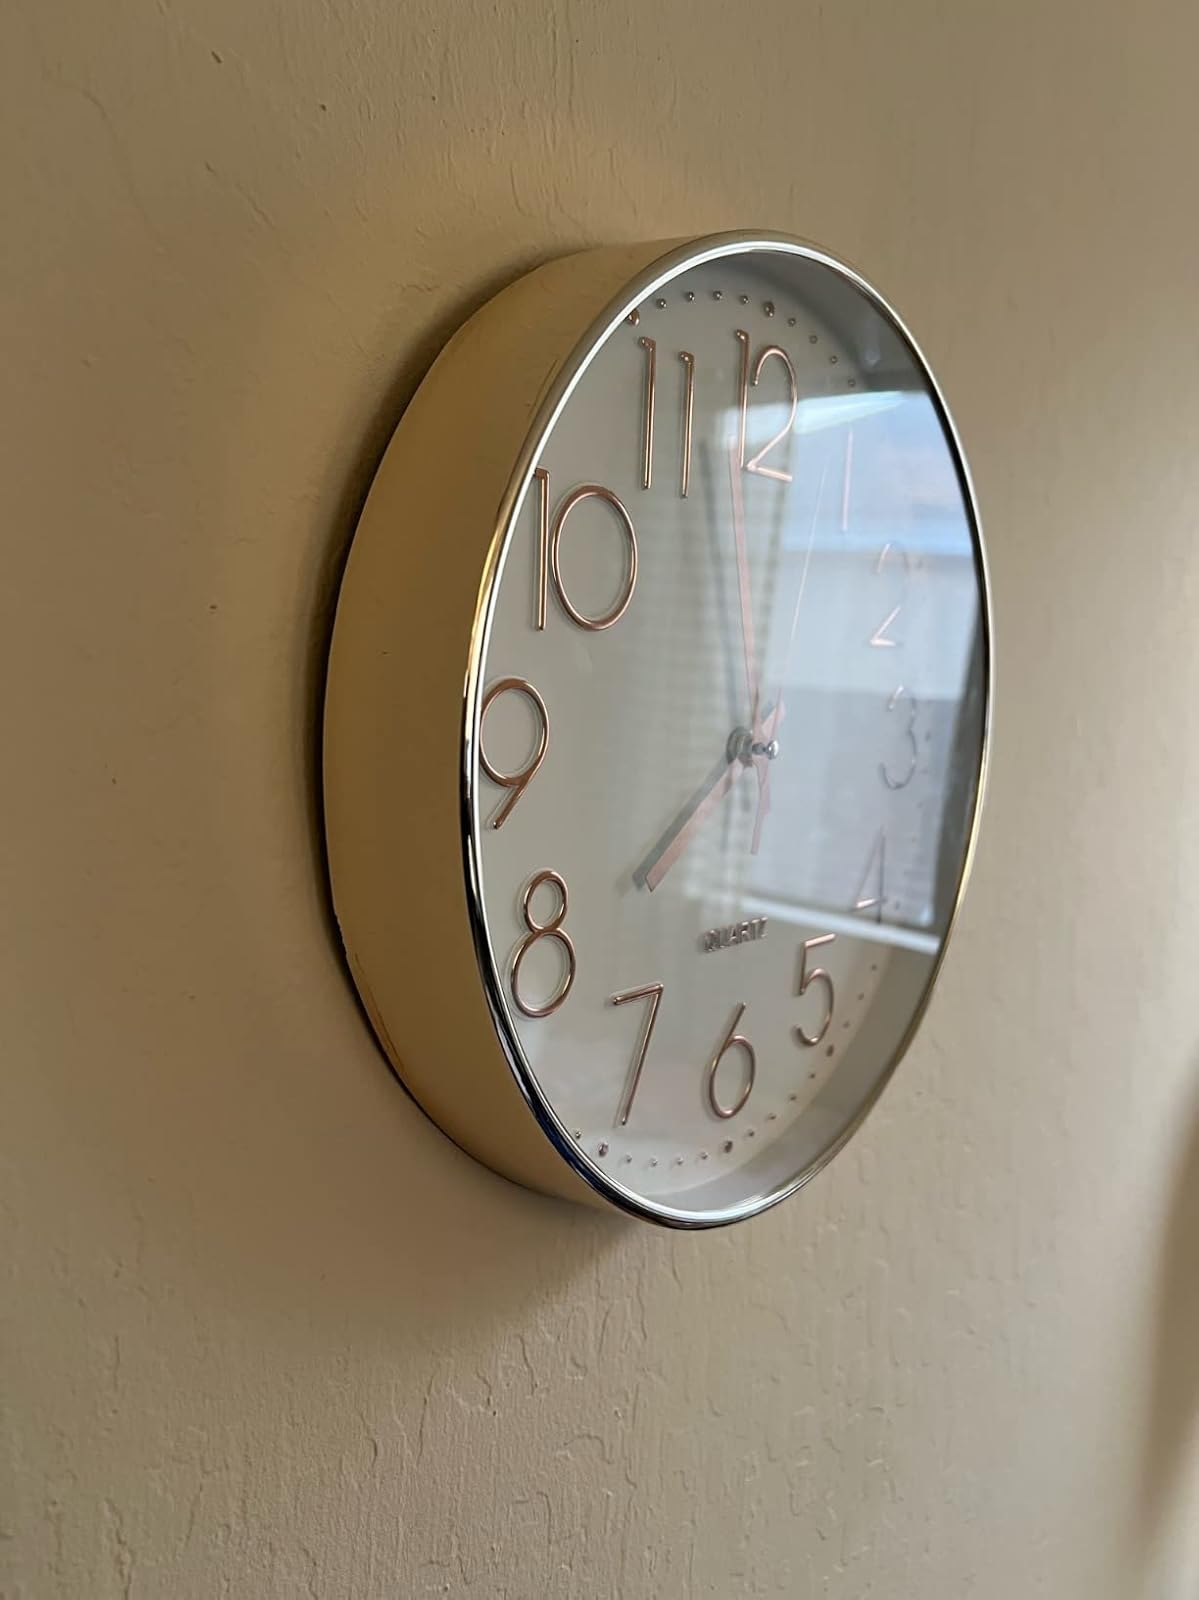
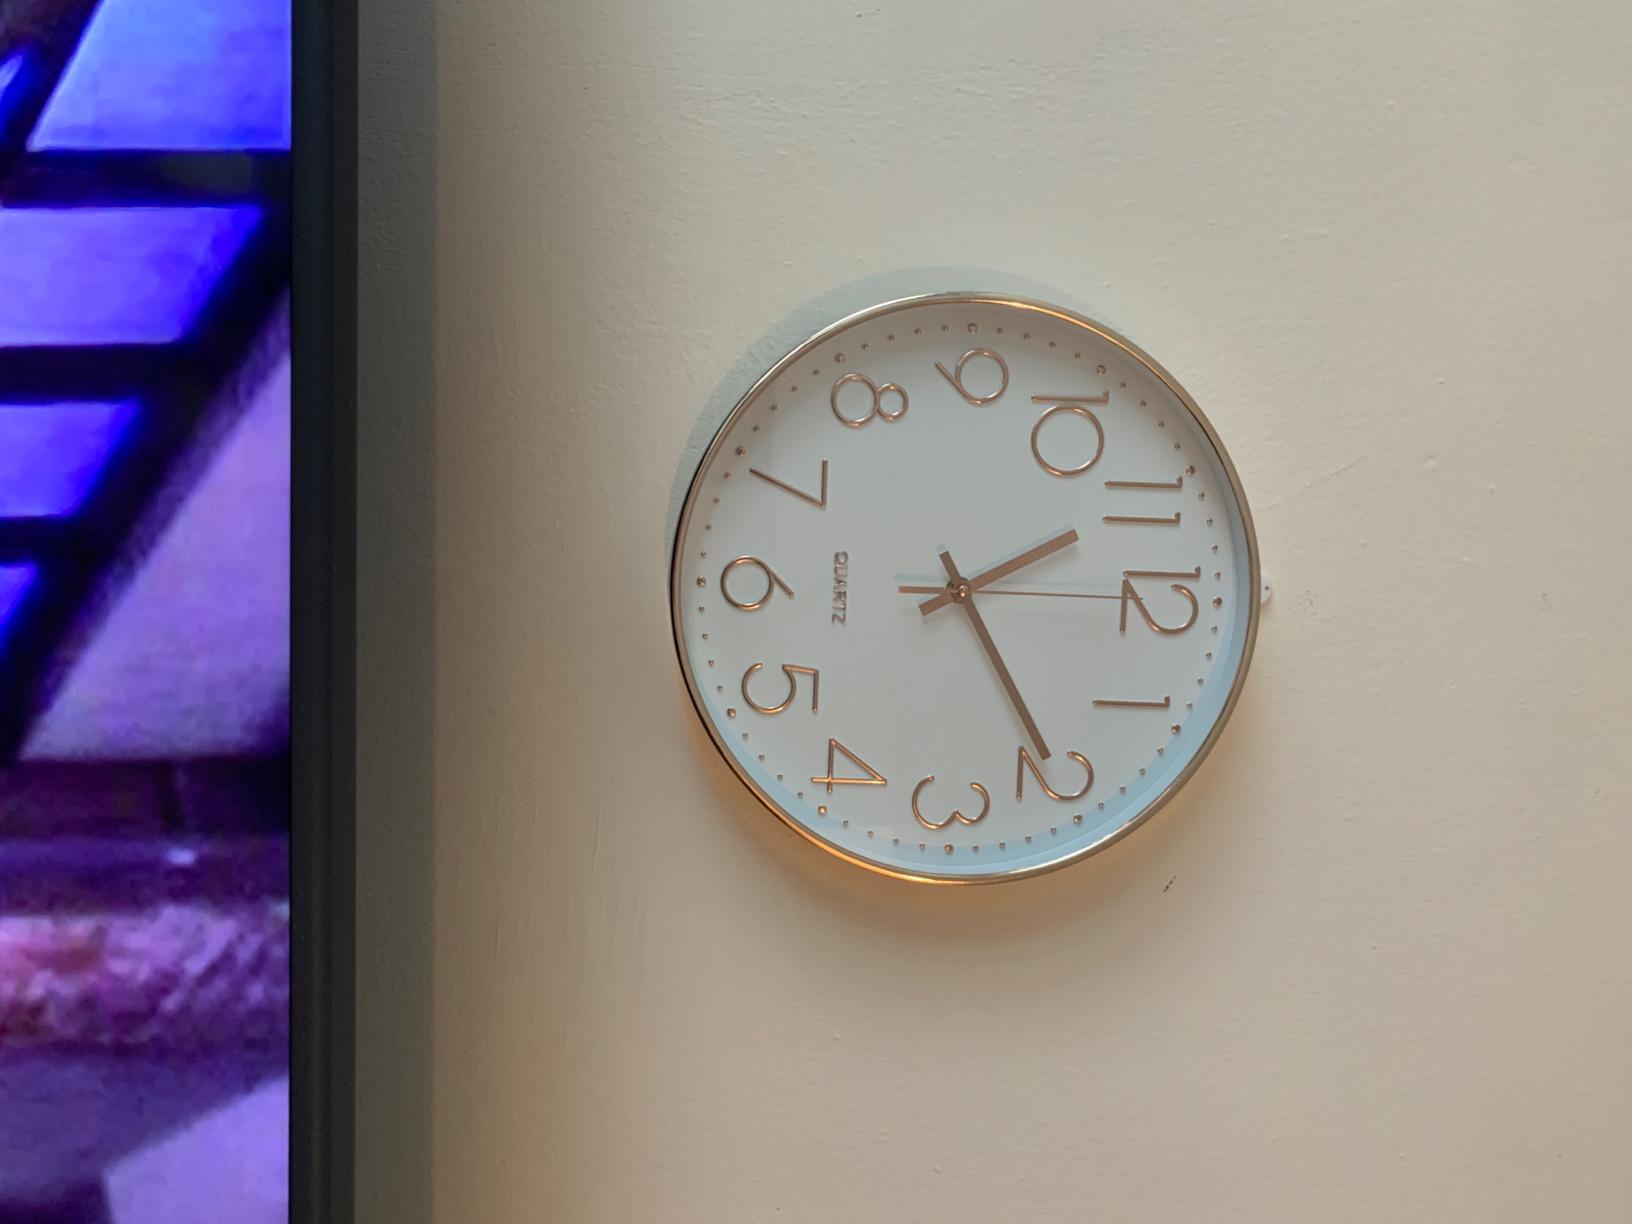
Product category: clock
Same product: yes